Soil regeneration

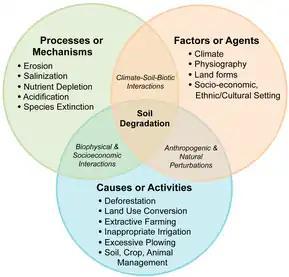
Soil degradation attributing factors, causes, and effects

Soil degradation is a decline in soil condition caused by poor management practices. Soil degradation depletes fertility and reduces the ability of soil to host microbial, plant, and fungal life. One third of the globe's land has degraded soil, especially the tropics and subtropics with around 500 million hectares degraded. Soils can be degraded in four general ways: